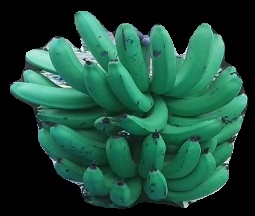
Variety: pachbale
Grade: grade3